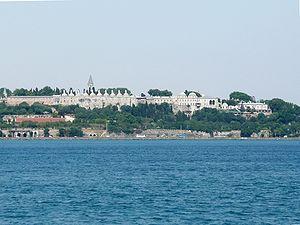
Le palais de Topkapı est un palais d'Istanbul, en Turquie. De 1465 à 1853, il est la résidence de ville, principale et officielle, du sultan ottoman. Le palais est construit sur l’emplacement de l’acropole de l’antique Byzance. Il domine la Corne d'Or, le Bosphore et la mer de Marmara. Le nom de « Topkapı Sarayı » signifie littéralement « palais de la porte des canons », d'après le nom d'une porte voisine aujourd'hui disparue. Il s'étend sur 700 000 m², et est entouré de cinq kilomètres de remparts.